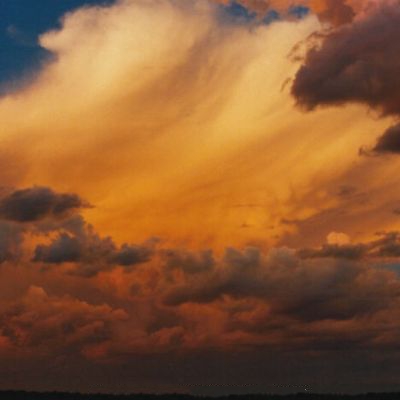
Cloud type: Cumulus (Cu)